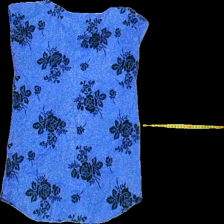
View: back
Type: Blouse
Category: Ladies
Brand: Not in the list
Colors: Blue, Black
Material: 100%nylon
Pattern: Floral print
Cut: Regular, C-collar
Season: Spring
Smell: Major
Holes: Minor
Damage: 1
Price range: <50
Recommended usage: Export